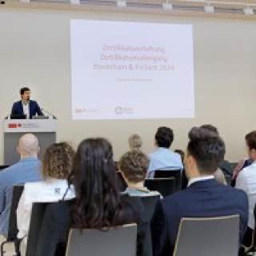
University of Liechtenstein